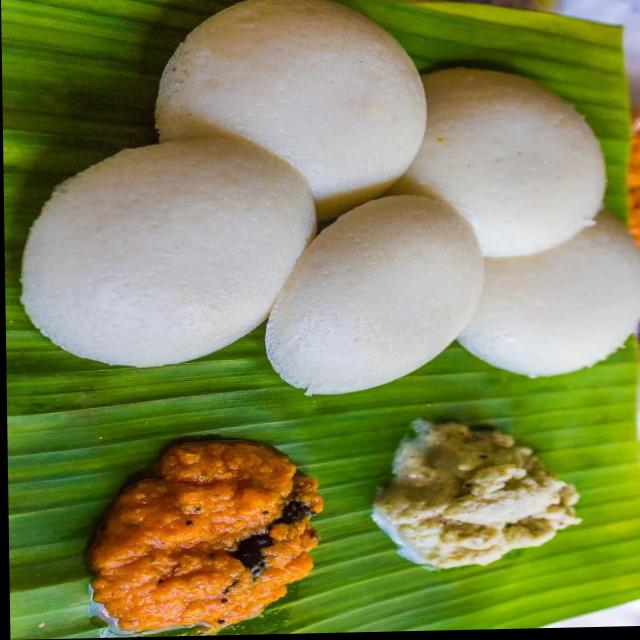
Dish: idli